History of the Scottish Greens

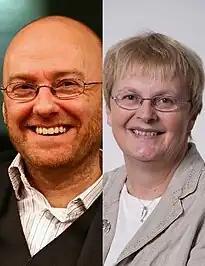
Harvie (left) with Eleanor Scott (right), co-convenors of the party between 2008 and 2011

Robin Harper and Johnstone did not seek re-election in 2008 as co-convenor. While Harvie was the sole nominee for the male co-convenor, there was 3 candidates for female co-convenor: former MSP Eleanor Scott, Glasgow councillor Nina Baker and Edinburgh councillor Maggie Chapman. The role of female co-convenor was won by Scott.